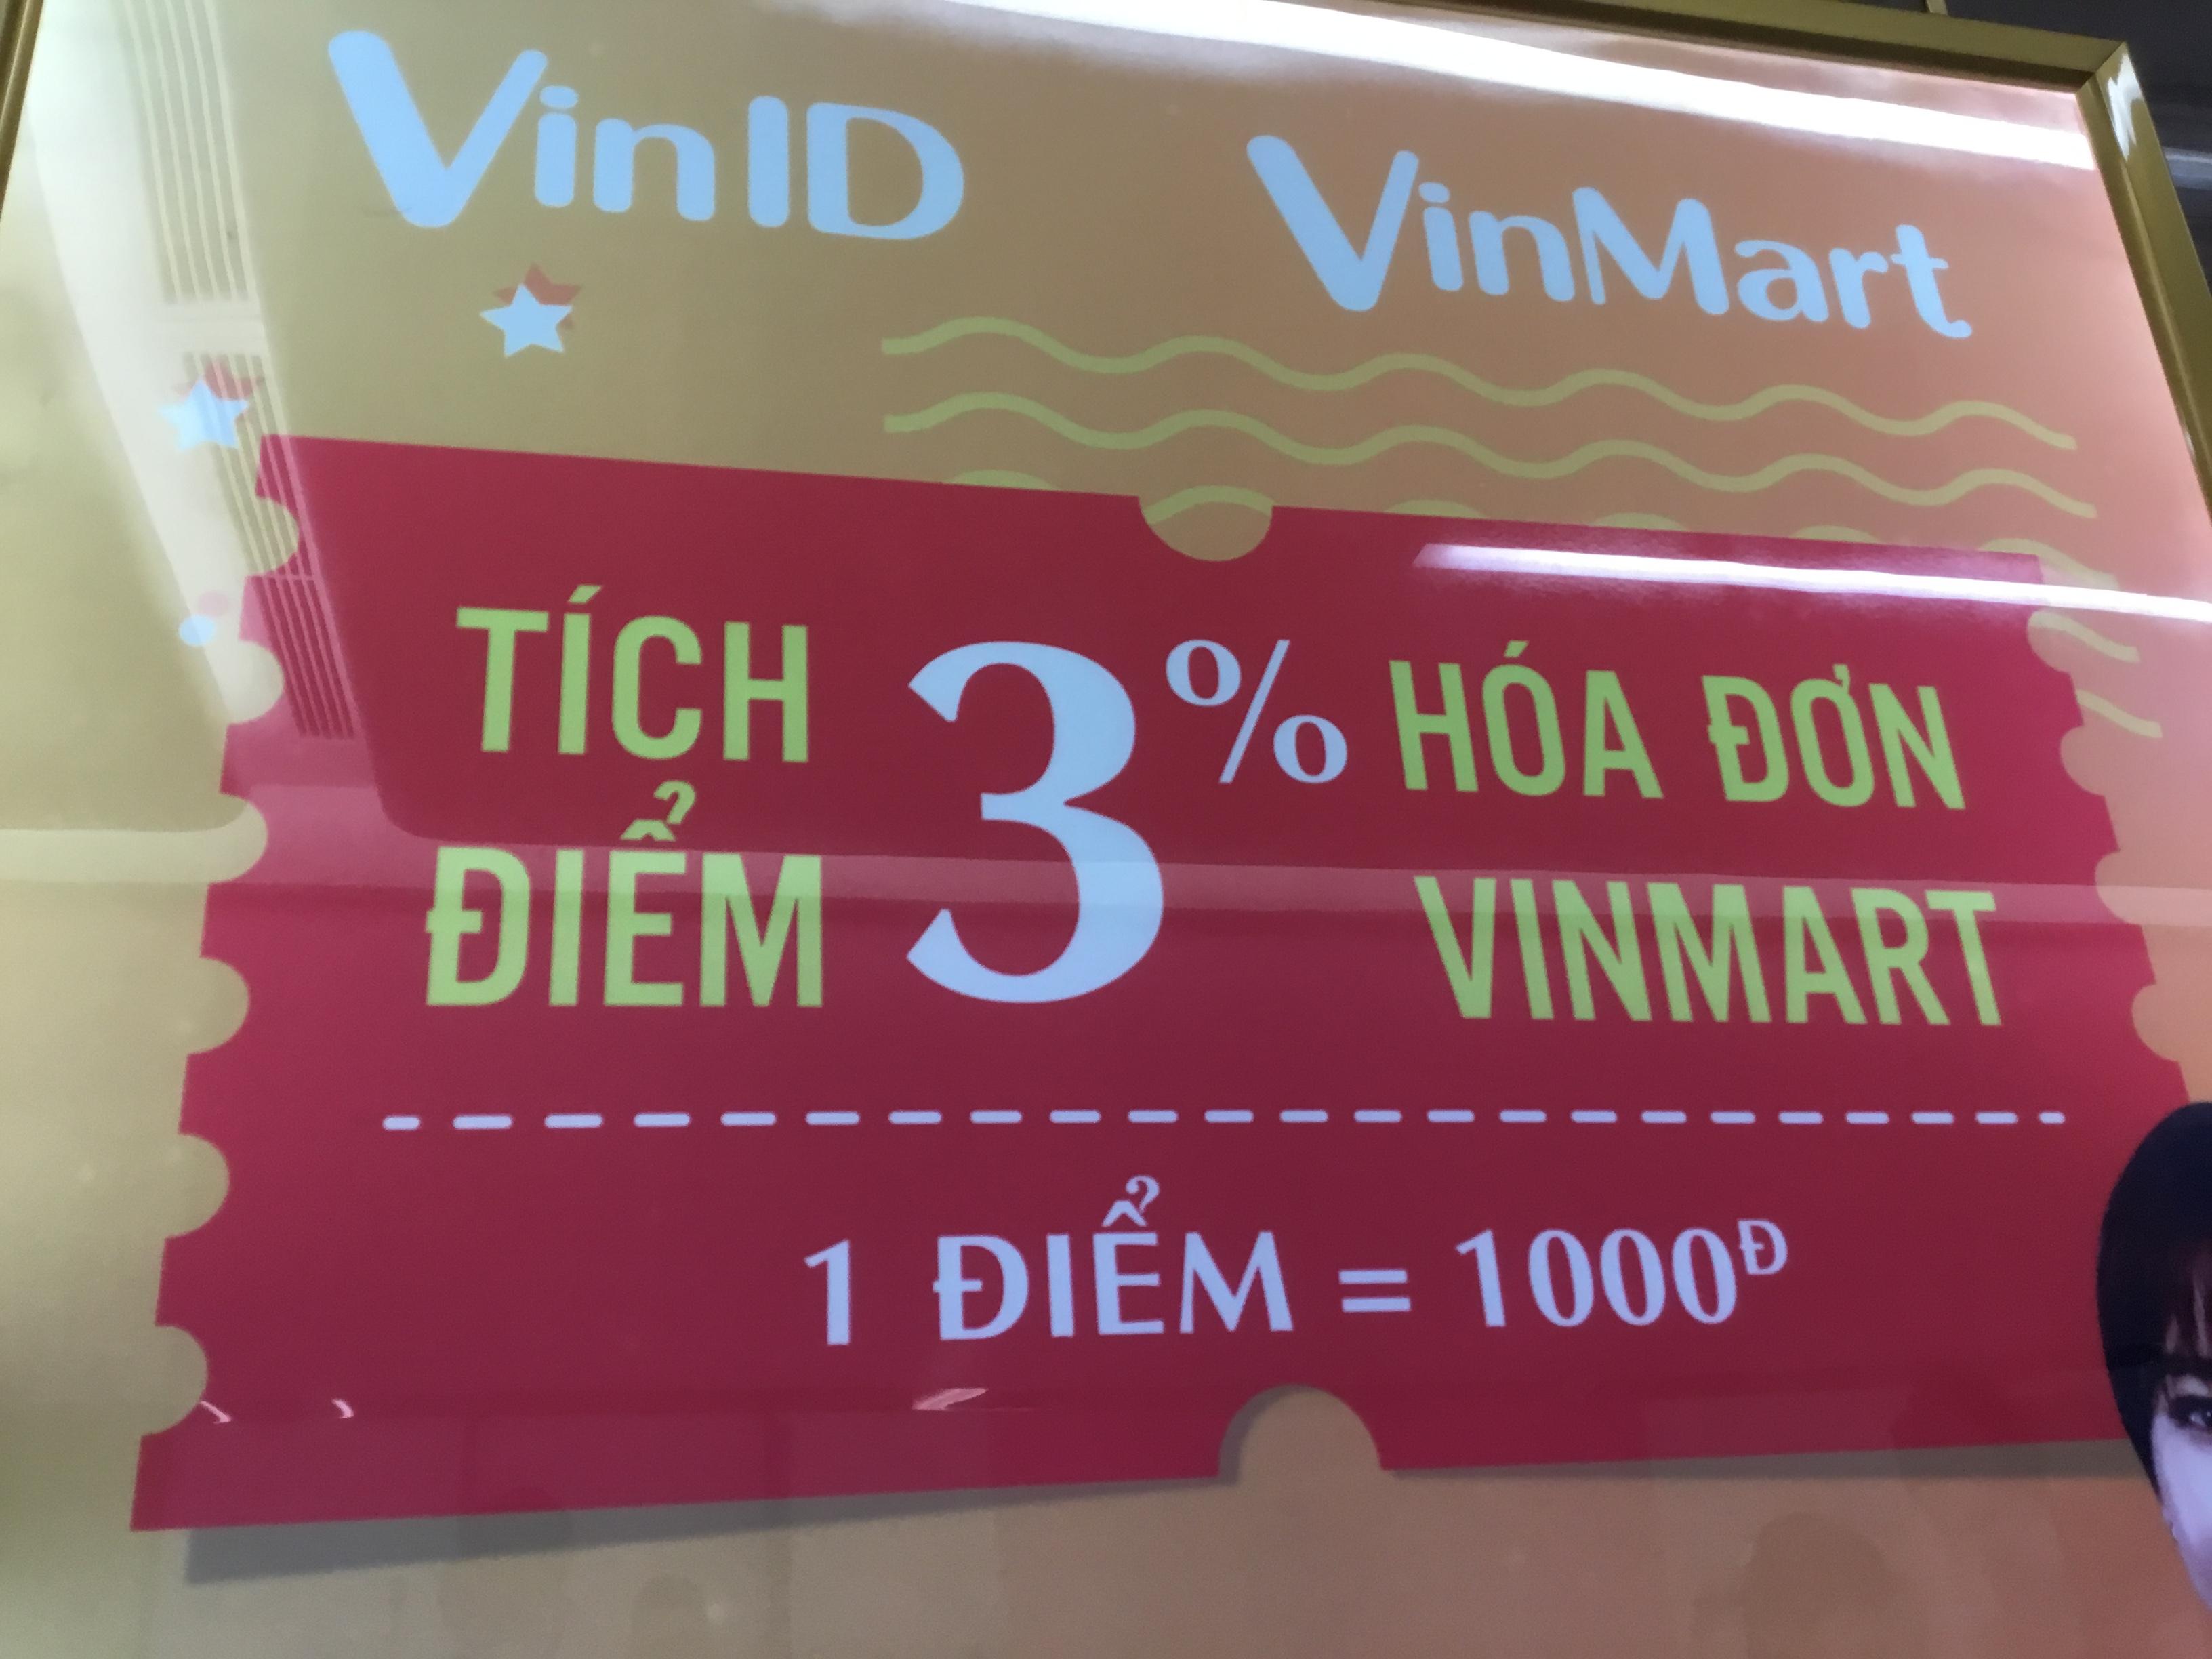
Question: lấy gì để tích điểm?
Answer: lấy 3% hóa đơn vinmart để tích điểm